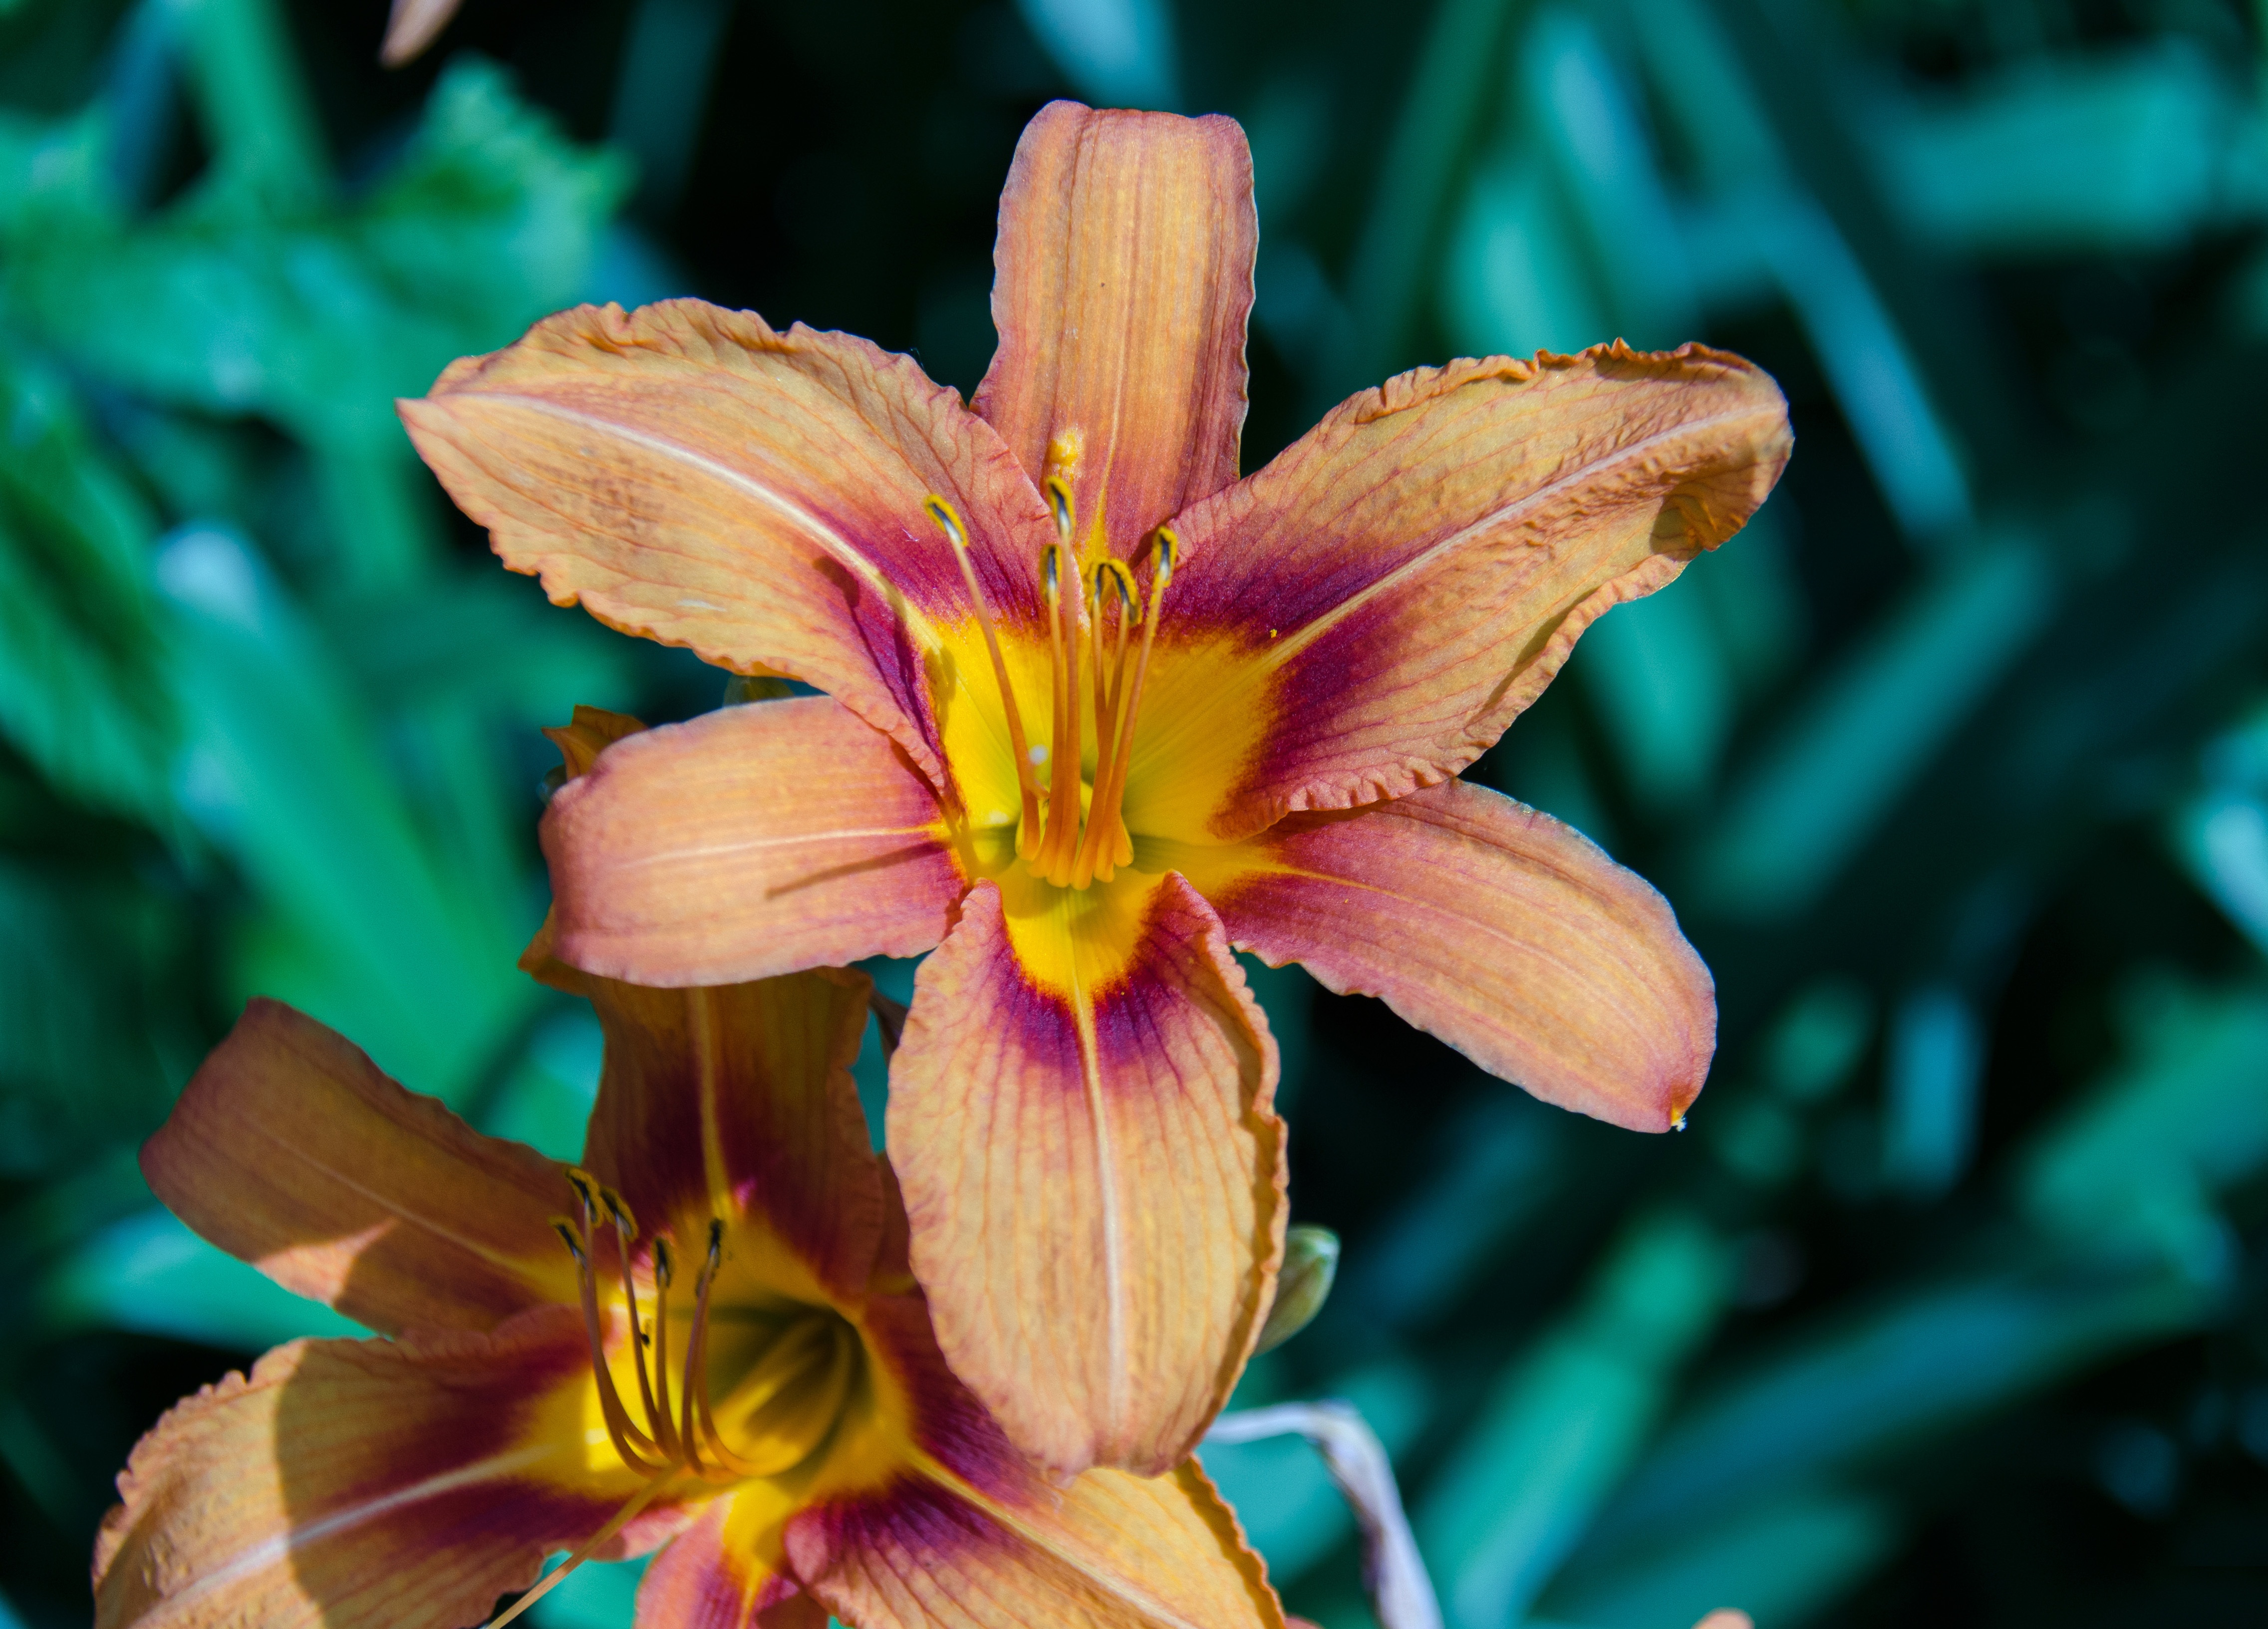
plant, flower, petal, bloom, summer, orange, botany, yellow, closeup, flora, flowers, sheet, leaves, july, day, lily, daylily, macro photography, flowering plant, in the summer of, plant stem, land plant